Francis J. Mulhern

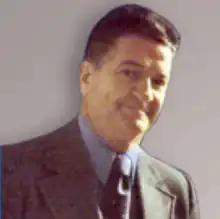

Frank Mulhern is an American academic who is Associate Dean of Research at the Medill School of Journalism at Northwestern University. Mulhern specializes in research on marketing communications, marketing research and database analysis and the role of employees in marketing strategy. He has published papers on retail pricing and promotions, the effectiveness of coupons, and the purchase behavior of ethnic consumer groups. More recent research involves analysis of the role of employees in brand strategy and the integration of internal communications with traditional and interactive media. His research papers have appeared in numerous scholarly journals including the "Journal of Marketing", "Journal of Retailing", "Journal of Advertising", "International Journal of Research in Marketing", "Journal of Interactive Marketing" and "Journal of Business Research". Mulhern is the editor of the "Promotion Marketing Academic Quarterly", a publication of the Promotion Marketing Association. He is the co-author of the textbook, Marketing Communications: Integrated Theory, Strategy and Tactics. Mulhern also serves as Director of the Forum for People Performance Management and Measurement, a center for scholarly research on employee engagement and internal marketing.